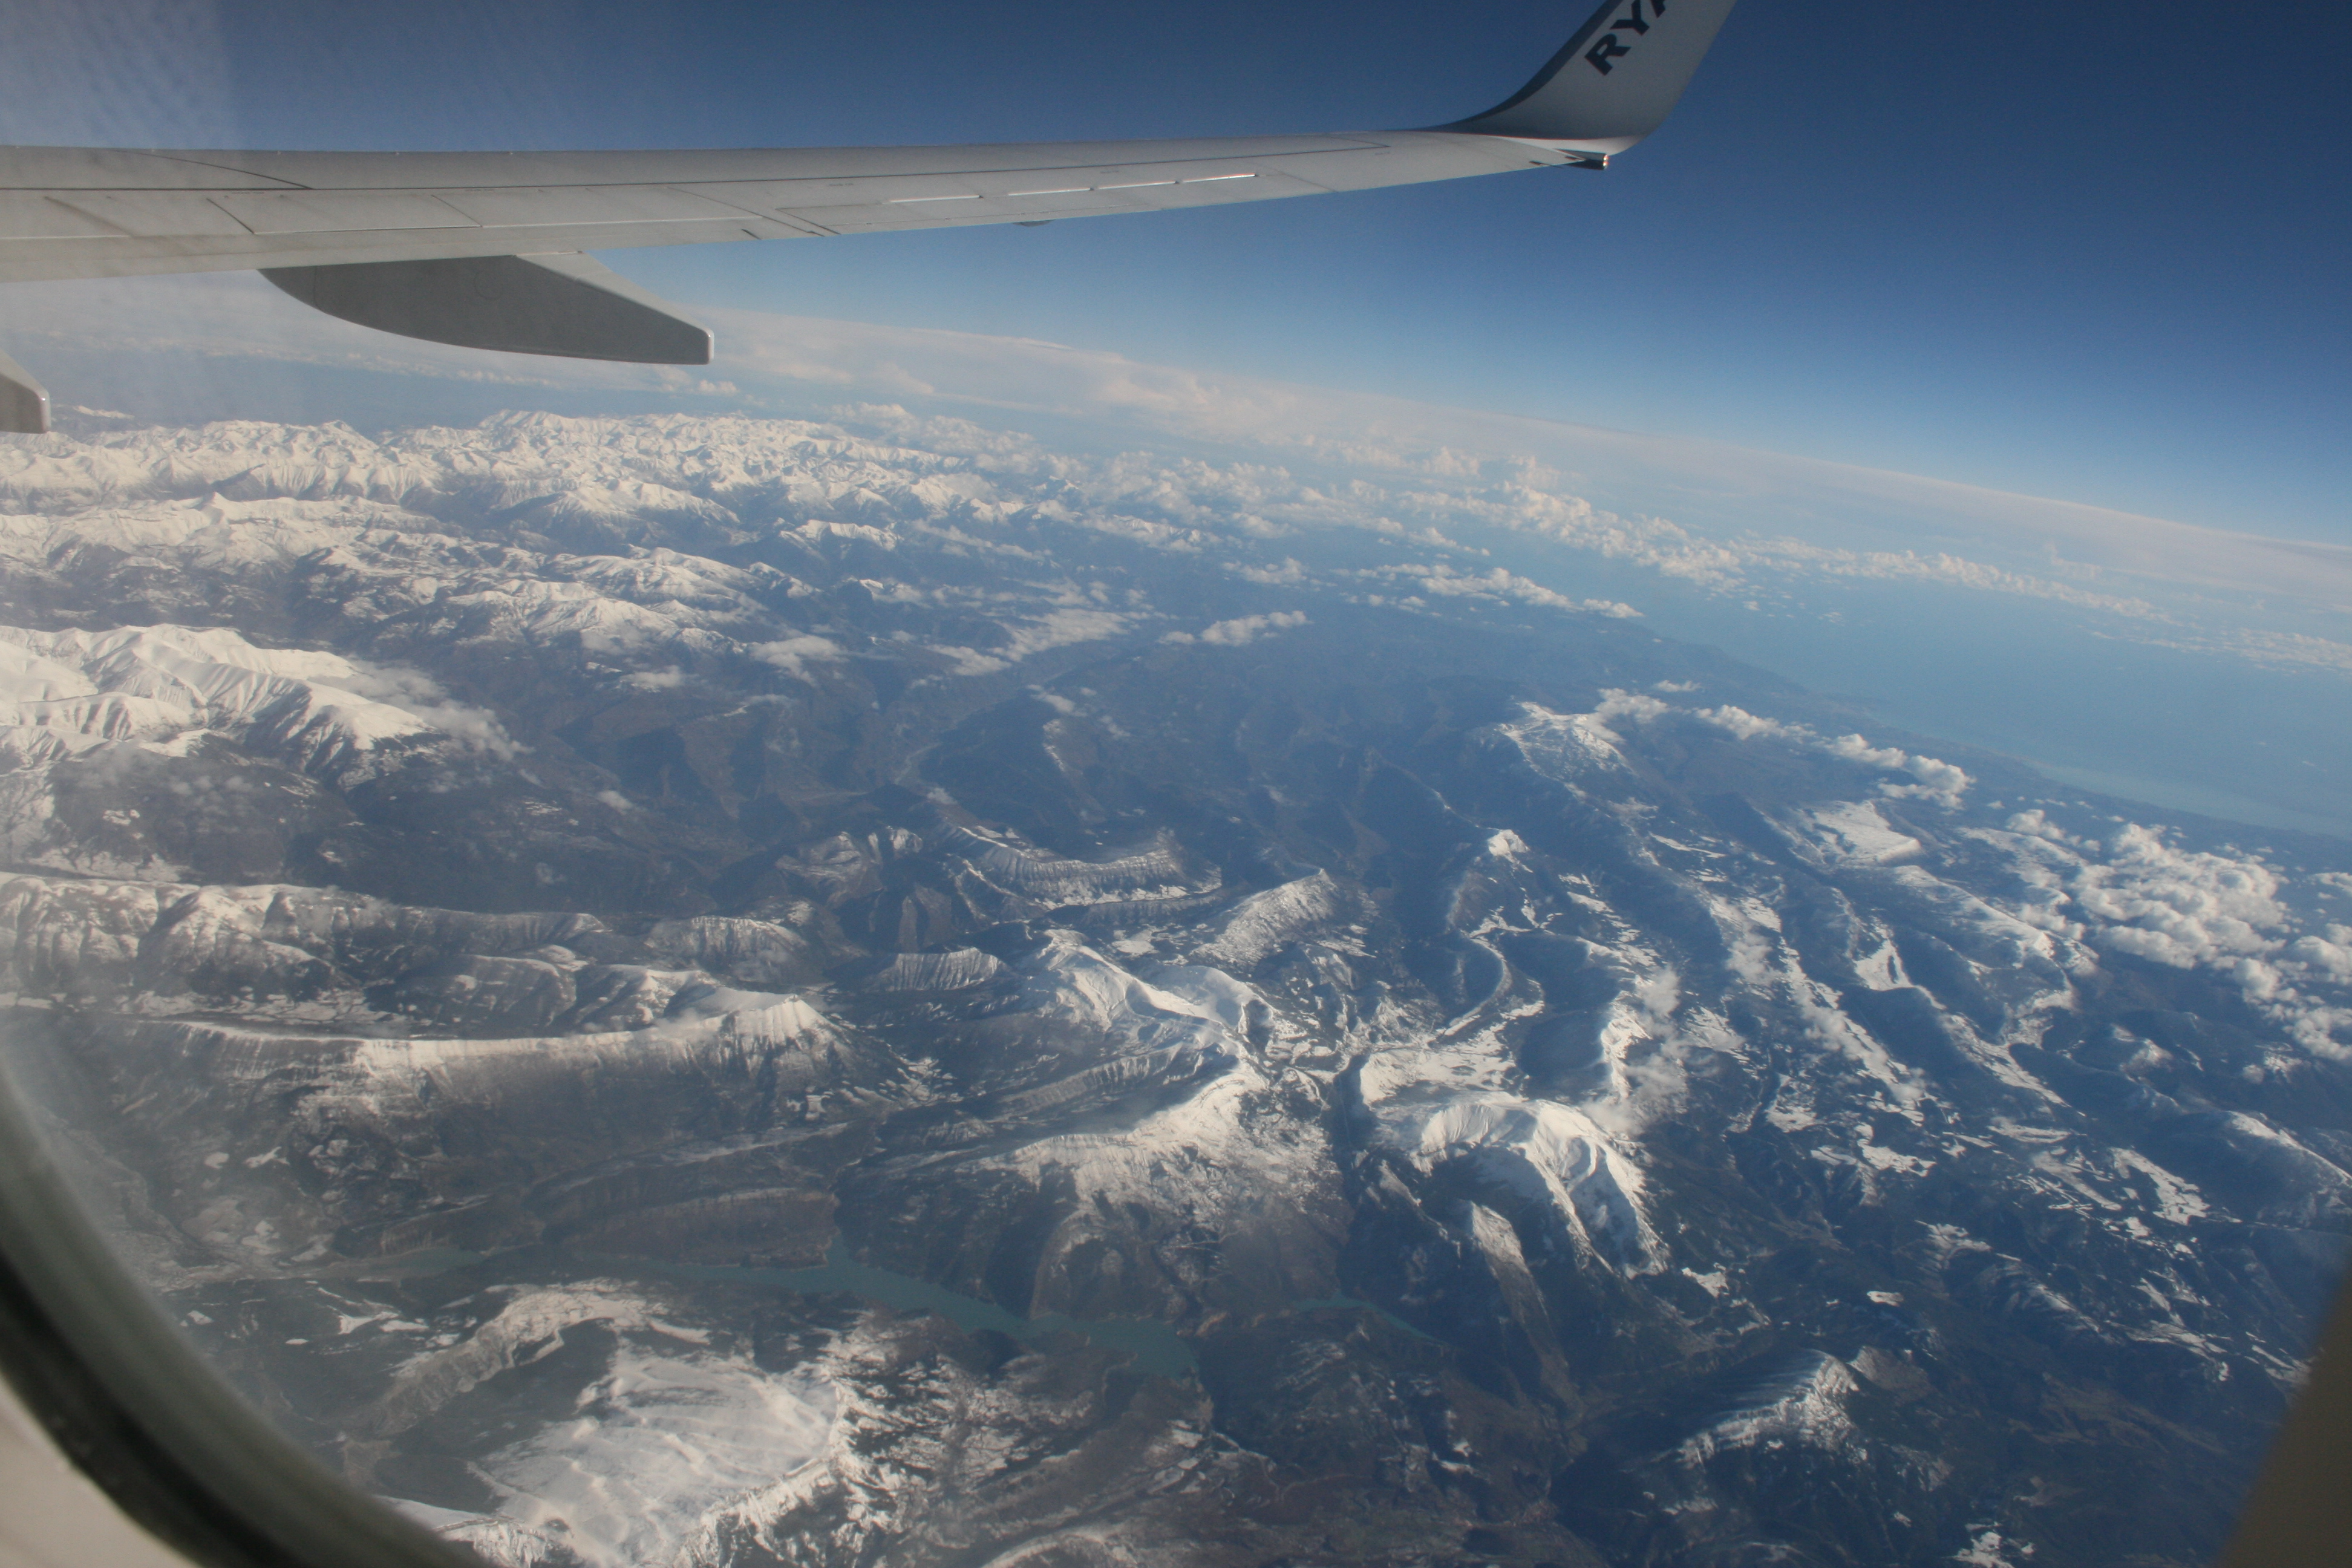
view, mountains, alps, air travel, sky, aerial photography, airline, wing, mountain range, atmosphere, flight, cloud, airplane, aerospace engineering, aviation, mountain, earth, photography, airliner, bird's eye view, flap, aircraft, landscape, space, massif, vehicle, vacation, meteorological phenomenon, snow